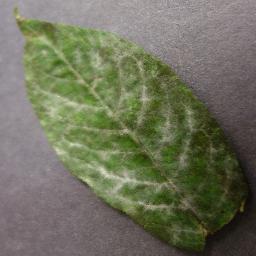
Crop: cherry
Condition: (including_sour)_powdery_mildew